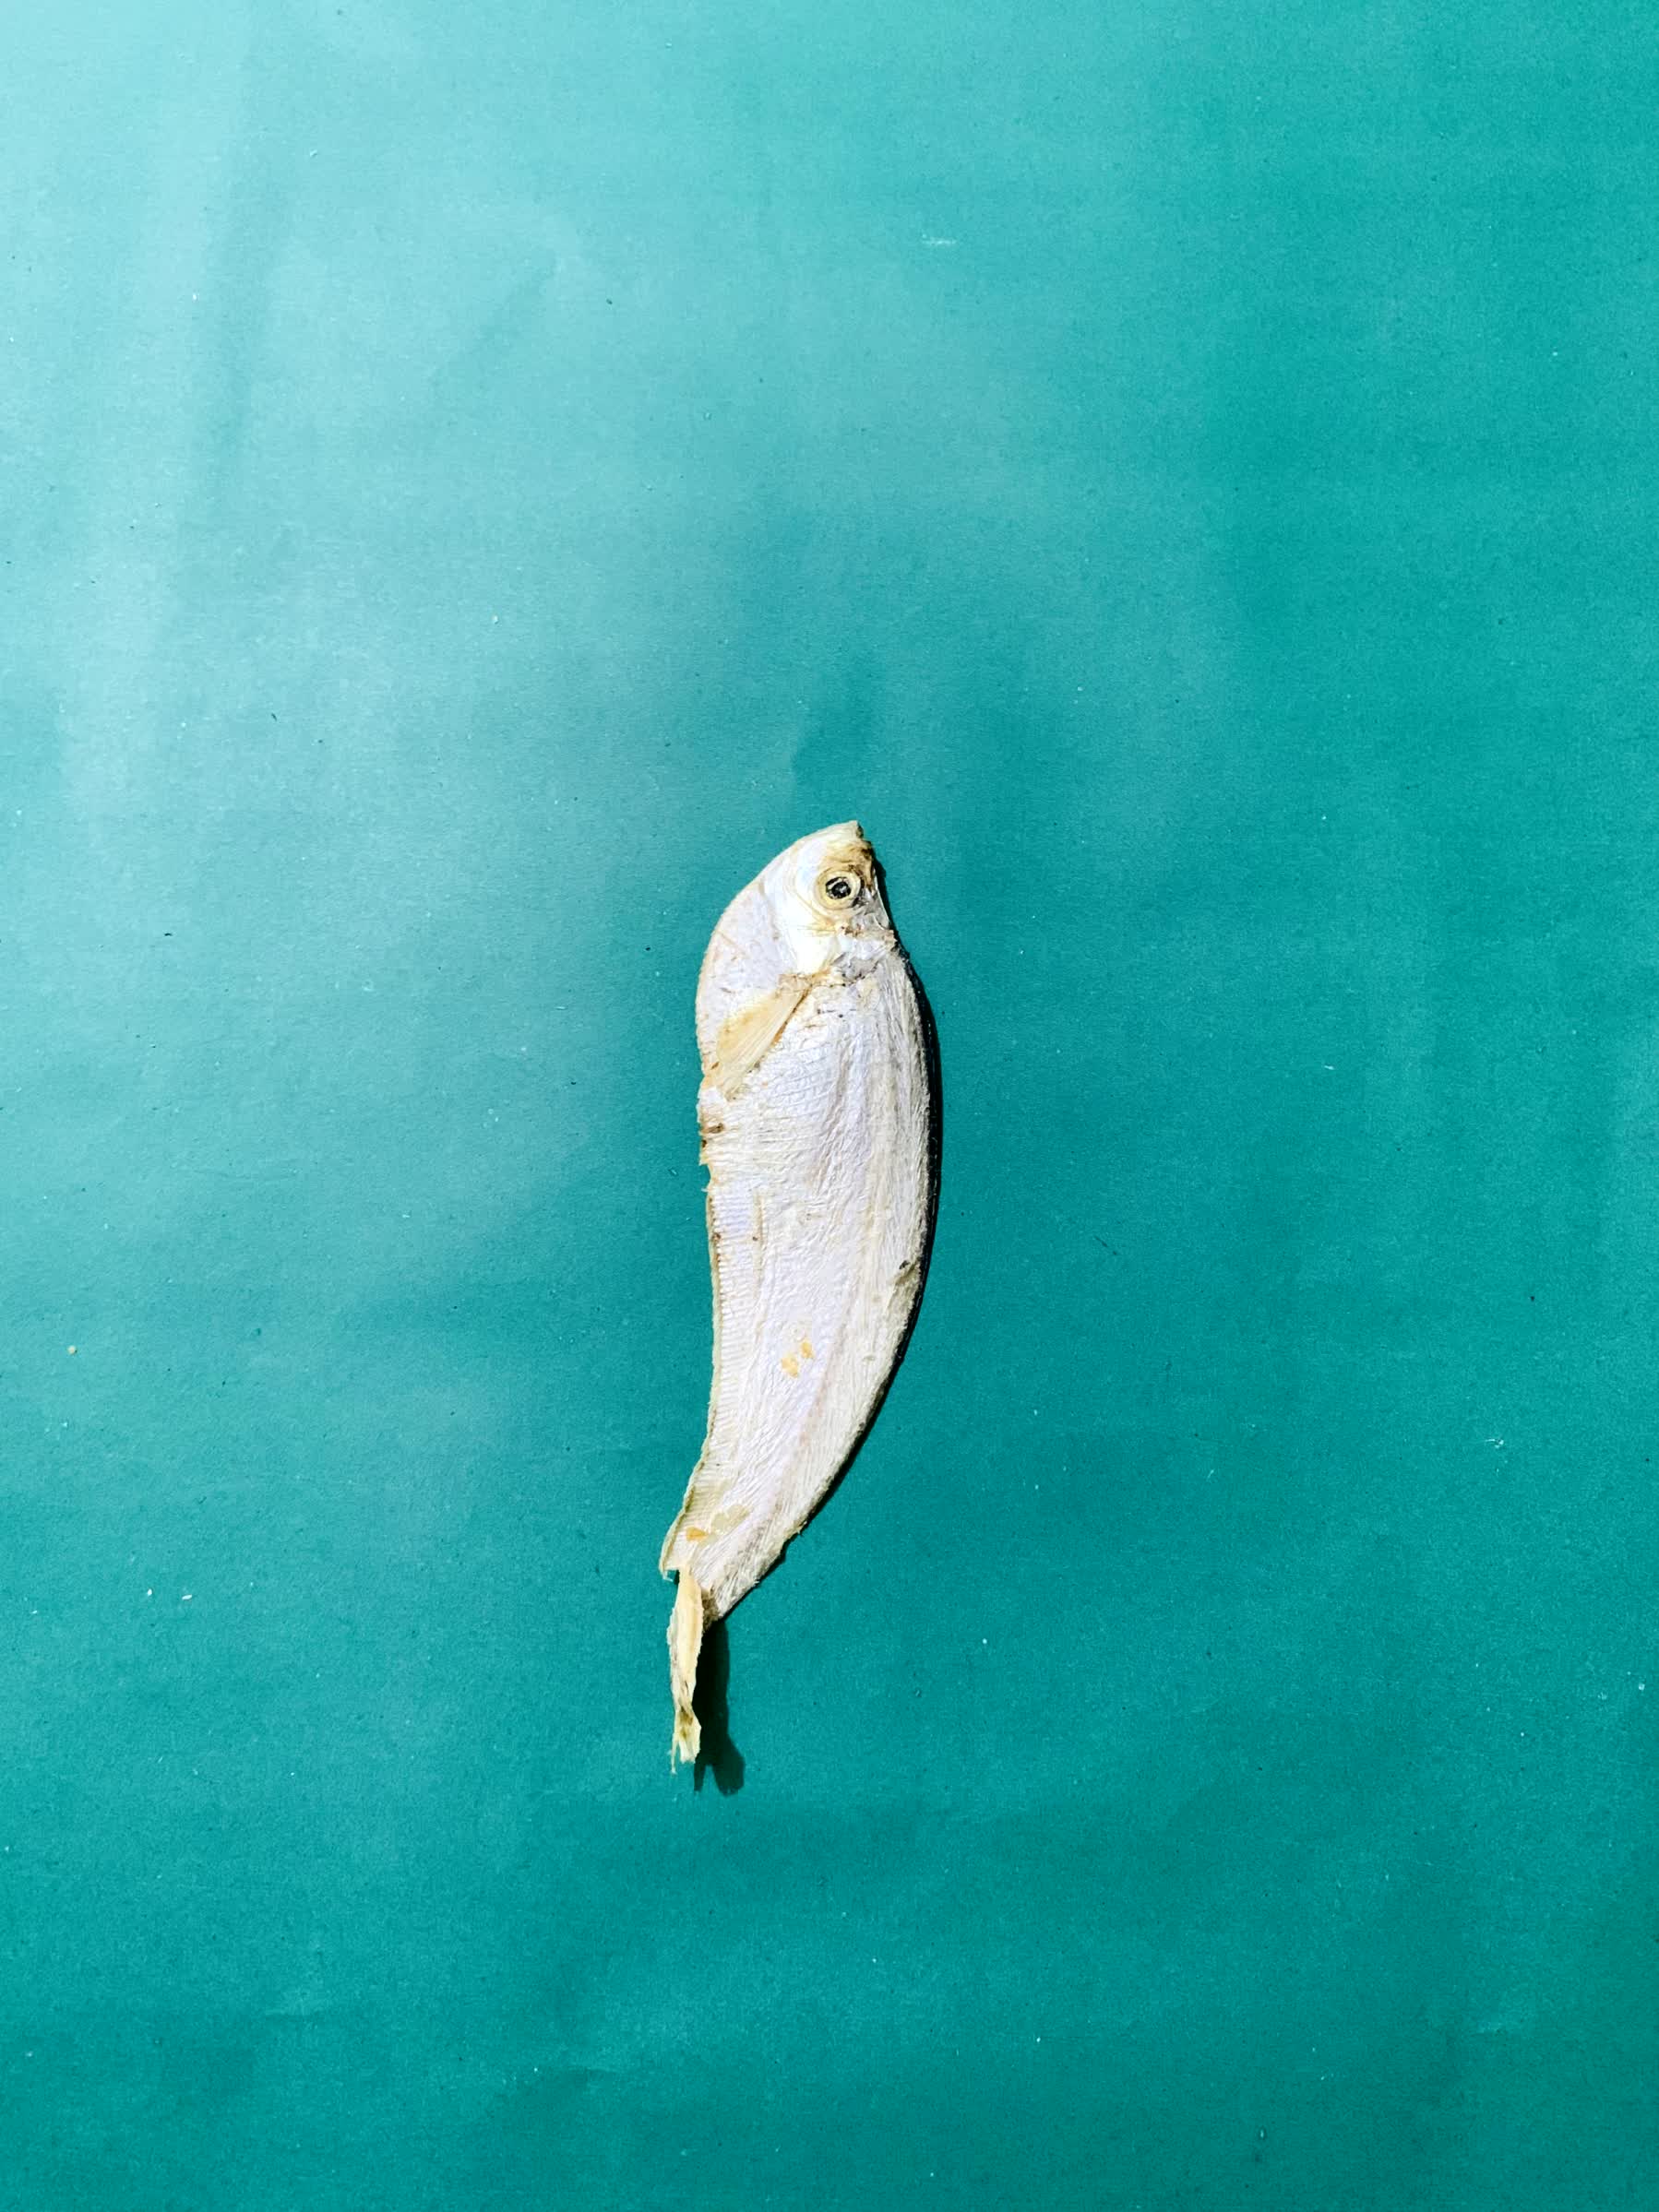
Species: Shukna Feuwa